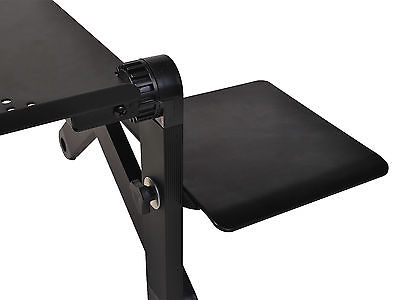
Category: table